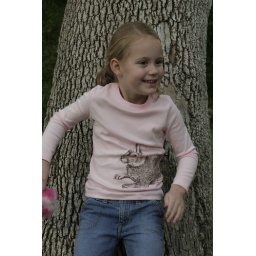
my pink and brown bunny tee in action... she's holding her pink Fluff Fluff Peppermint Dog...lol